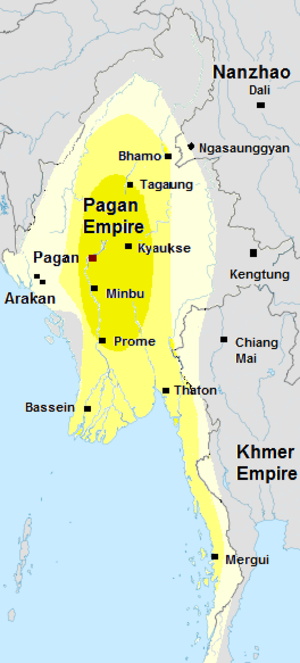
Royaume de Pagan sous le régne de Sithu II, aux environs de 1200. D'après Lieberman (2003), p. 91-92 et Aung-Thwin (1985), p. 100. Il y a un anachronisme dans cette carte. En 1200, au Nord-Est, ça n'est plus le fr:Royaume de Nanzhao (737 — 937), mais le fr:Royaume de Dali (937 – 1253).
Les premières invasions mongoles en Birmanie sont une série de conflits militaires entre la dynastie Yuan de Kubilai Khan et le Royaume de Pagan qui ont lieu entre 1277 et 1287. Ces invasions ont provoqué la chute du royaume de Pagan, vieux de 250 ans, et l'armée mongole s'est emparée des territoires Pagans situés dans l'actuelle préfecture de Dehong, le Yunnan et le nord de la Birmanie à Tagaung. À la suite de la chute du royaume, la péninsule birmane connaît 250 ans de fragmentation politique et toute l'Asie du Sud-Est continentale voit l'essor des États Tai-Shan.
Bagan, jadis orthographié Pagan, est un vaste site archéologique bouddhique de près de 50 kilomètres carrés situé dans la Région de Mandalay, dans la plaine centrale de la Birmanie, sur la rive gauche de l’Irrawaddy. Du IXᵉ siècle au XIIIᵉ siècle, il a été la capitale du royaume de Pagan, le premier empire birman. Occupé par plusieurs villages ou hameaux souvent bâtis à proximité de groupes de temples, il se trouve dans une zone sismique et a subi de nombreux tremblements de terre ayant provoqué de graves dégâts, l’un des plus importants et destructeurs ayant eu lieu en juillet 1975.
Le Royaume de Pagan est considéré comme le premier véritable empire birman.